15th Guards Motor Rifle Regiment

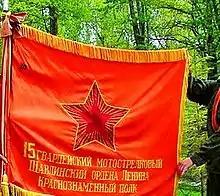
Banner of the regiment

The 15th Guards Motorized Rifle Shavlinsky Order of Lenin, Red Banner Regiment (15 Guards MSP), is a motor rifle regiment of the Russian Ground Forces of the Armed Forces of the Russian Federation. Its Military Unit Number is 31134. It is based in Kalininets (Moscow Oblast). It is part of the 2nd Guards Motor Rifle Division of the Moscow Military District.